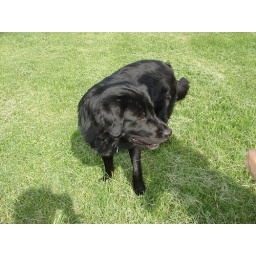
This is my dog named gator. He died cause he got in a car on a hot day!!